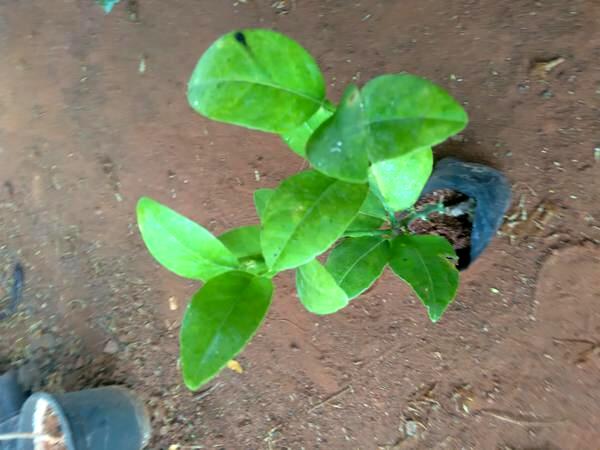
Plant: Lemon